25 mm automatic air defense gun M1940 (72-K)

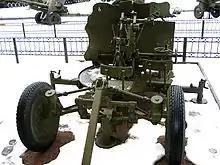
The 72-K viewed from behind. Note the gunshield.

The design bureau of plant No. 88 managed to pair up two 72-K cannons on a single carriage from the 94-K in late 1943, which passed field tests, was finalized, and was accepted into service as the 25 mm anti-aircraft gun model 1944 (94-KM). The same design bureau developed two more 25mm-caliber artillery pieces, the first of whom was known as the Z-5 quad-barrel anti-aircraft system, and the second one a mountain anti-aircraft battery. Neither was adopted.